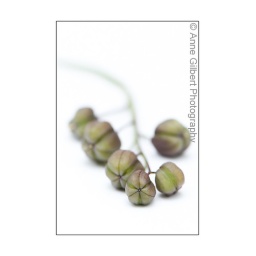
Seed pods from a Chionodoxa plant against a white background